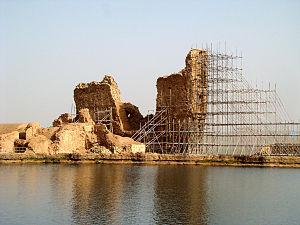
Takht-e Soleymân est le lieu le plus sacré du zoroastrisme et de l'empire sassanide. Le 3 juillet 2003, vingt-quatre sites ont été inscrits sur la liste du patrimoine mondial de l'UNESCO ; un de ces sites était Takht-e Soleymân. Ce site du patrimoine mondial est situé en Iran, près de la ville de Takab, dans la province de l'Azerbaïdjan occidental.